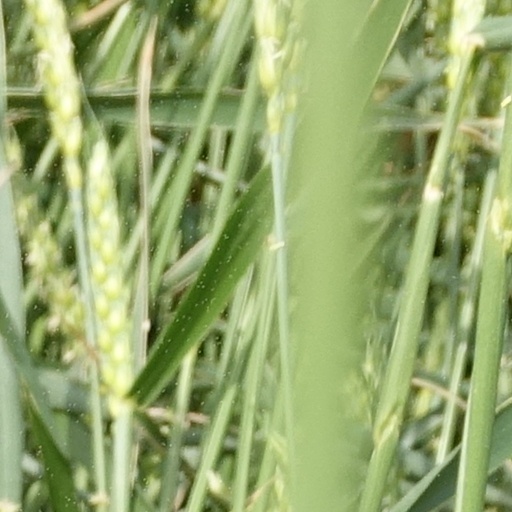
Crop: wheat